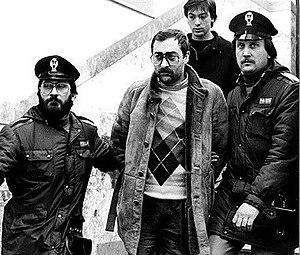
Francesco Marino Mannoia surnommé « Mozzarella » est un ancien membre de la mafia sicilienne devenu pentito en 1989. Le magistrat antimafia Giovanni Falcone, qui a été le premier à l'interroger, a jugé que Marino Mannoia était un témoin intelligent et fiable.